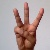
The image shows a hand gesture representing the letter 'W' in Indian Sign Language.